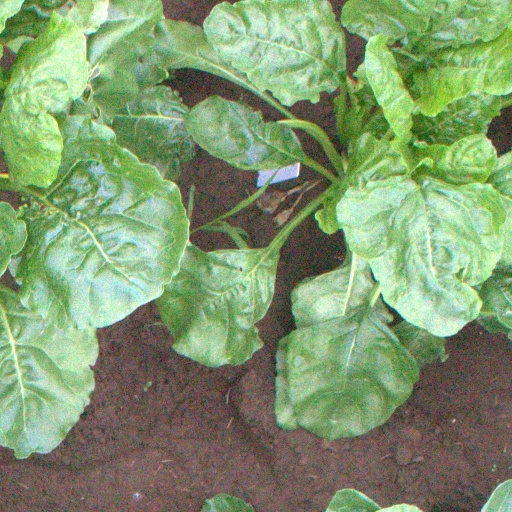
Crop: sugar beet